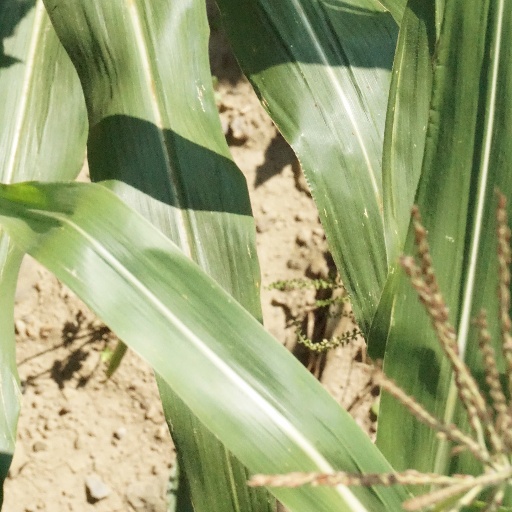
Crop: maize; corn